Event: Nepal Earthquake
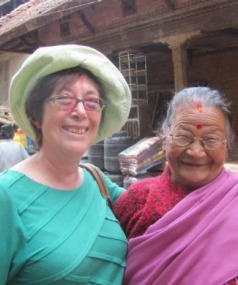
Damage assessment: damage